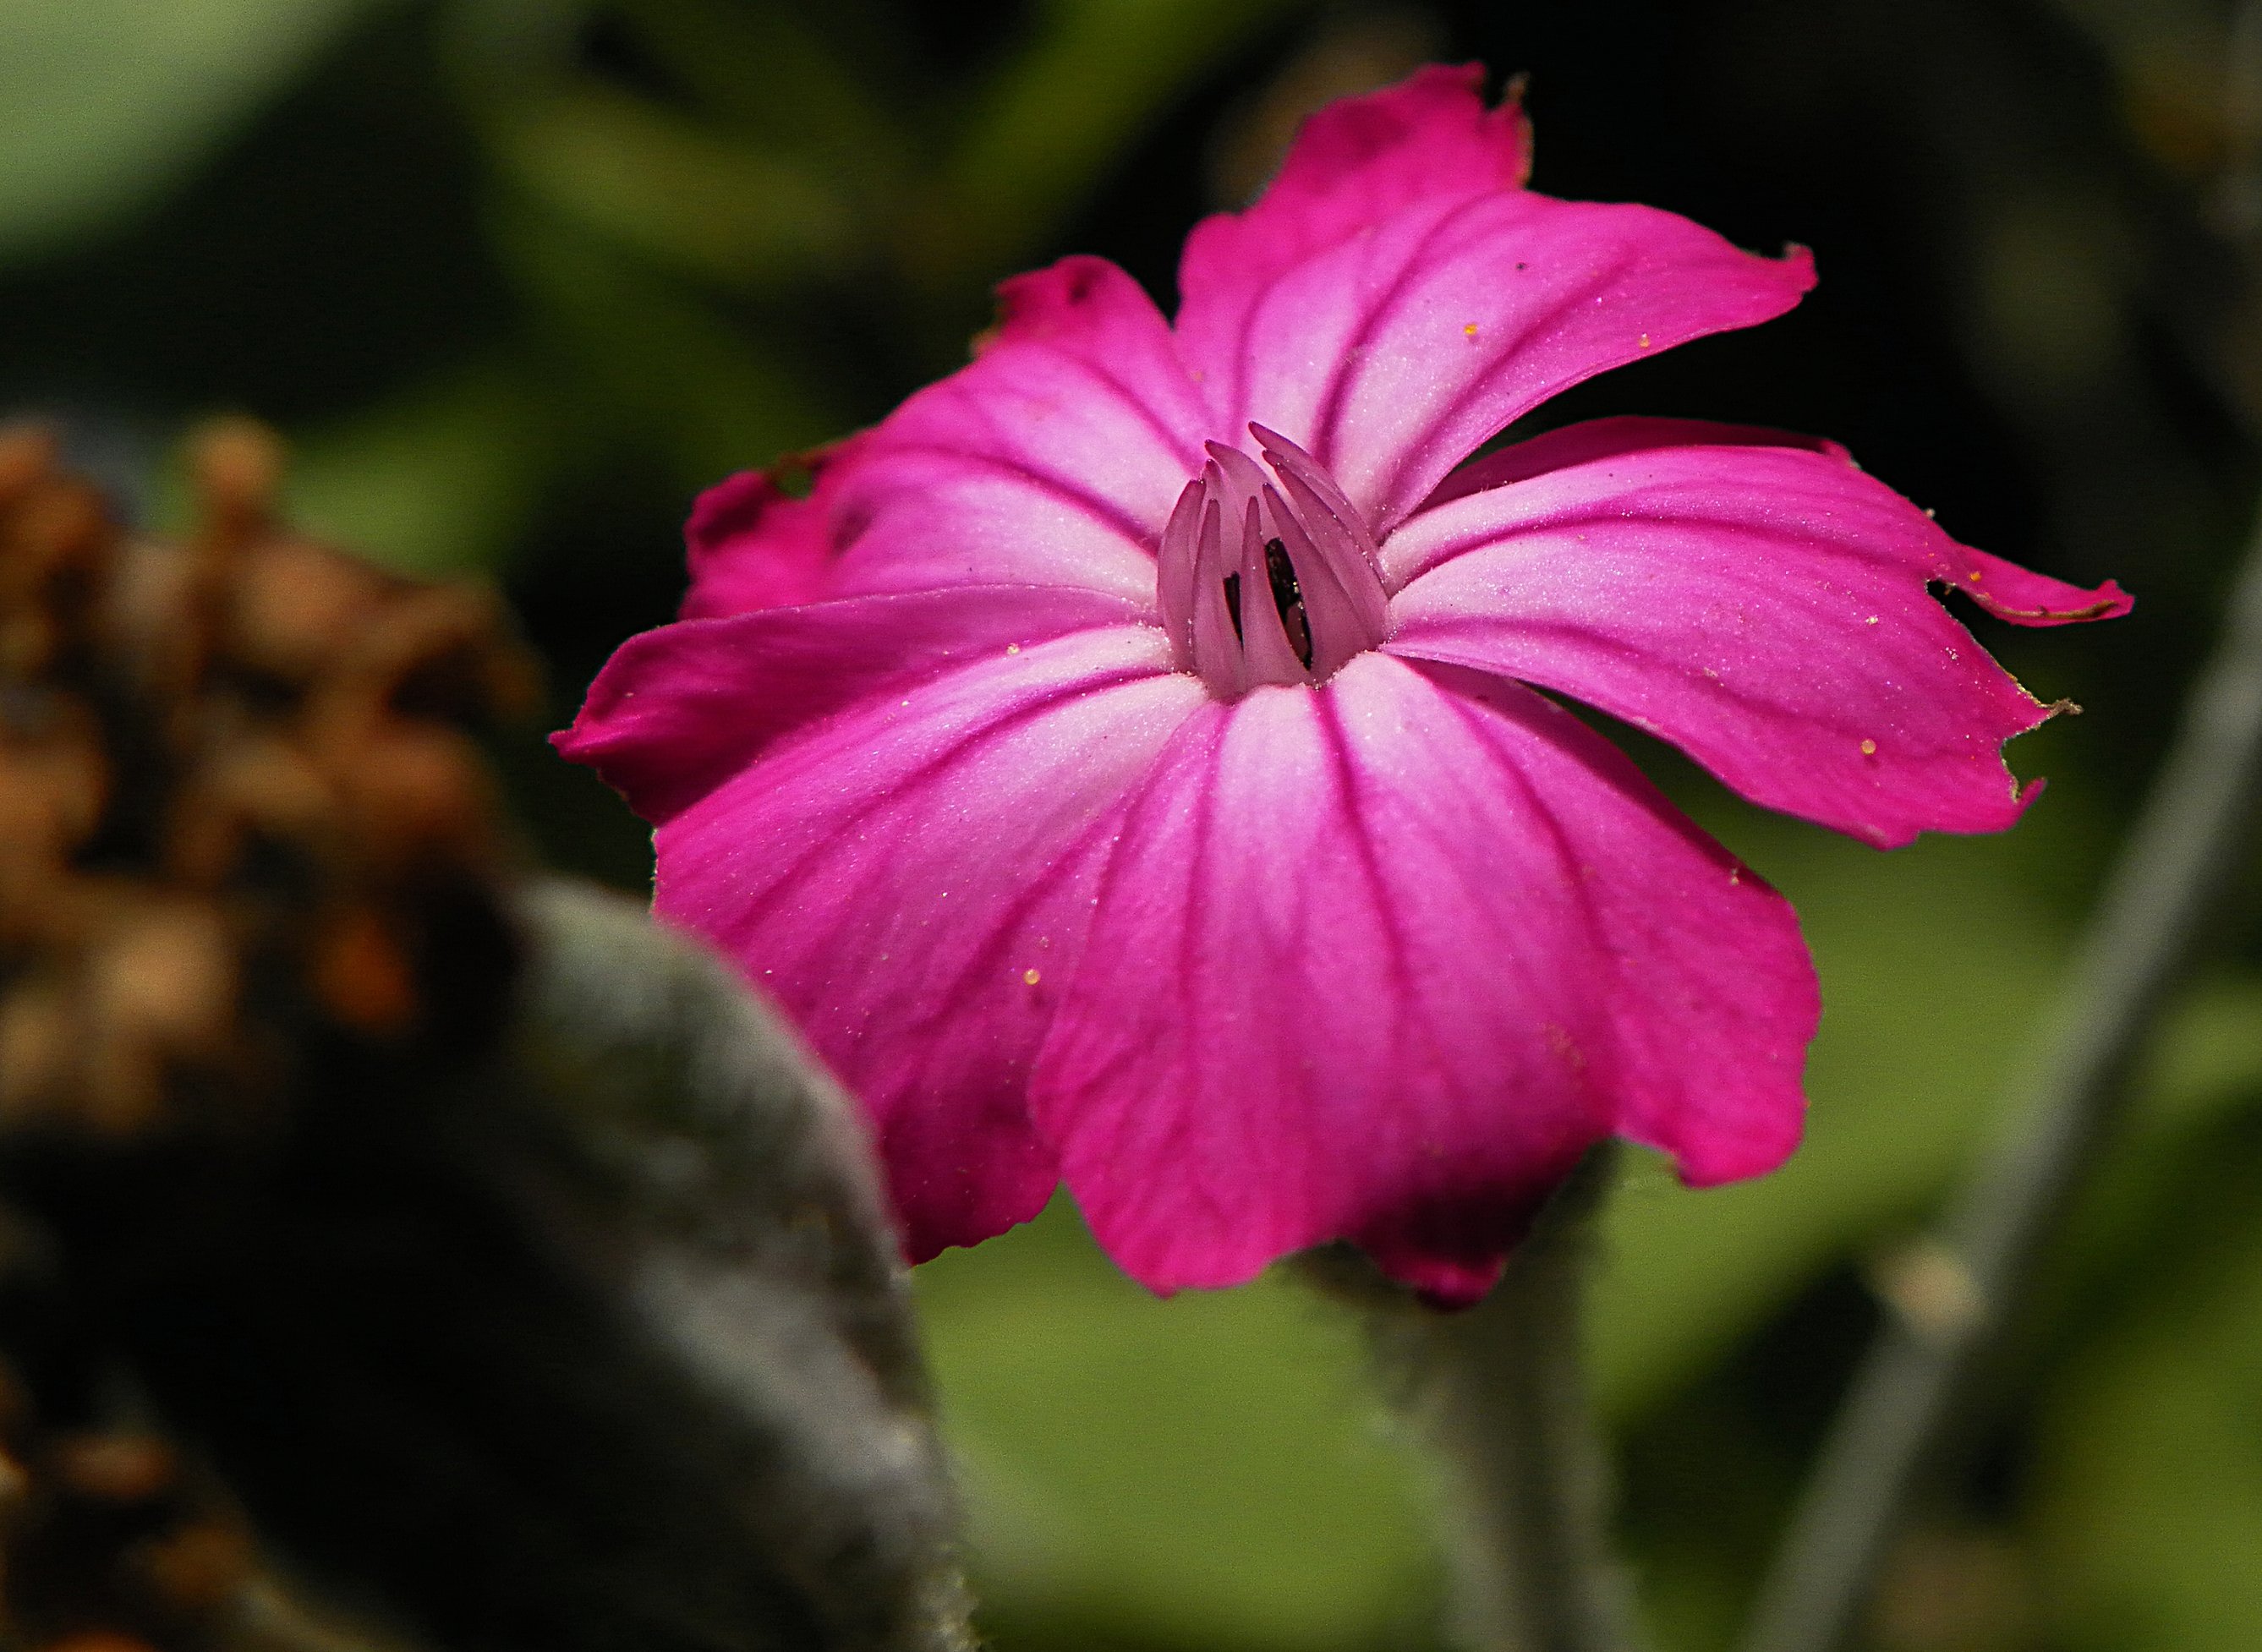
blossom, plant, leaf, flower, petal, macro, botany, pink, flora, wildflower, flowers, close up, flores, dianthus, ggl1, macro photography, naturenaturaleza, flowering plant, annual plant, plant stem, land plant, pink family